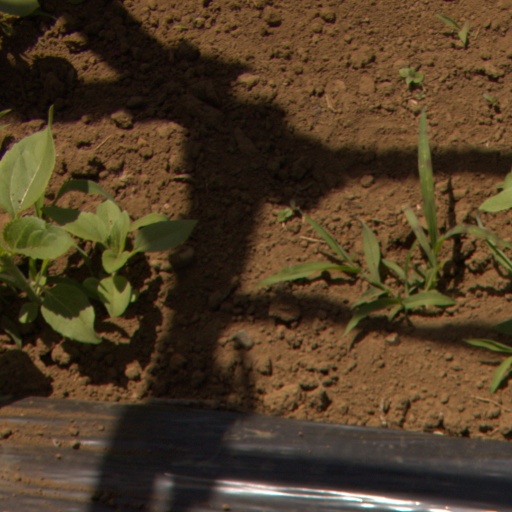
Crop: Jerusalem artichoke